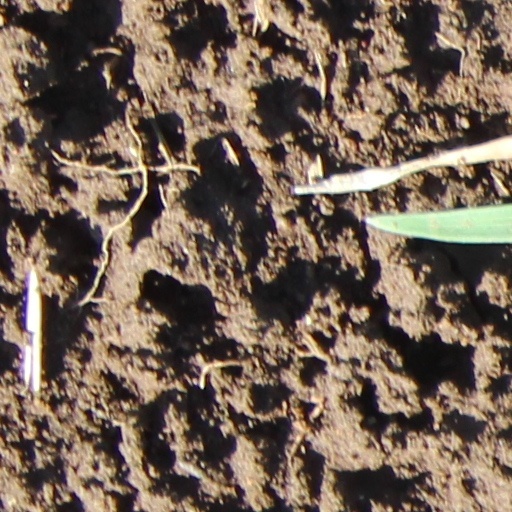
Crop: wheat